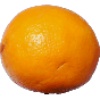
Label: Lemon Meyer 1